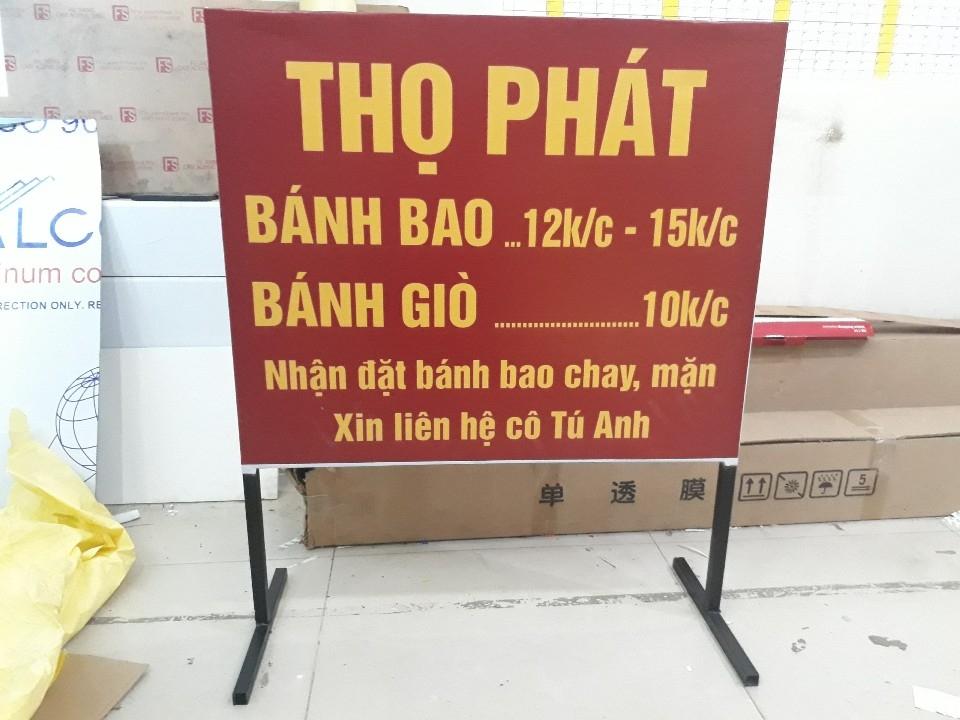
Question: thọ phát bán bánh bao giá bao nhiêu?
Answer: thọ phát bán bánh bao giá 12 k / c - 15 k / c